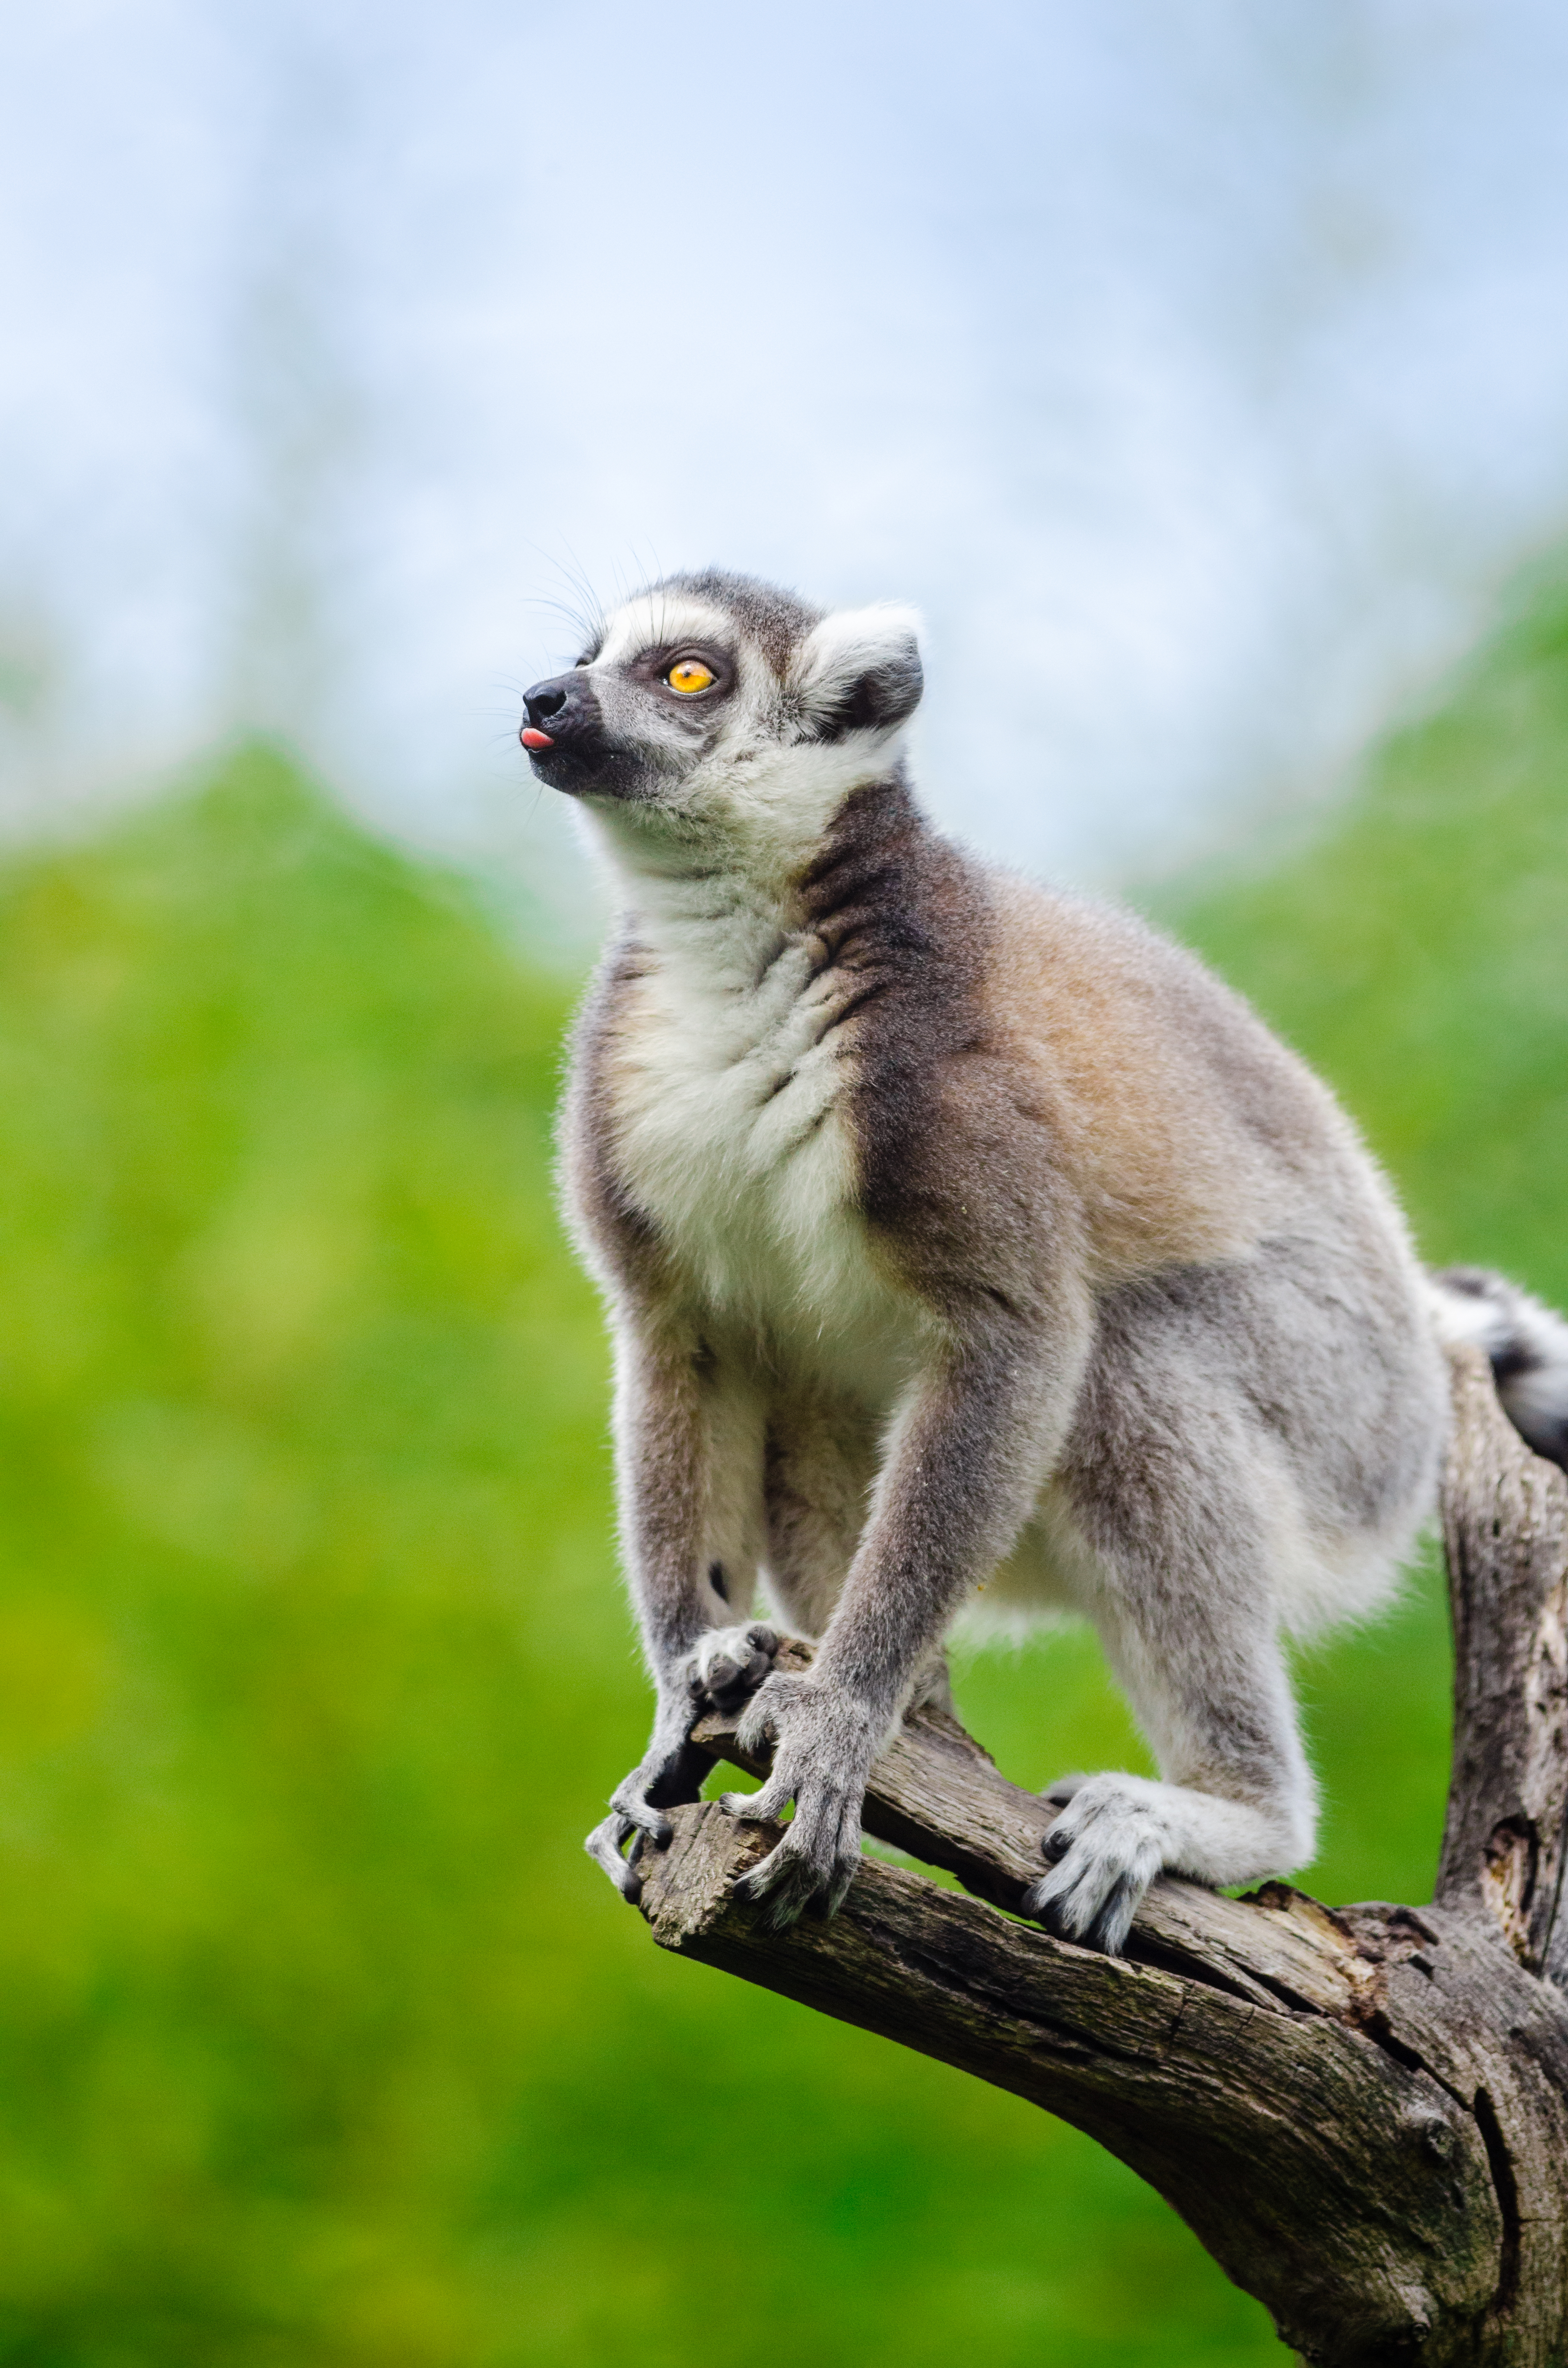
tree, bokeh, ring, feet, animal, cute, female, wildlife, zoo, fur, mammal, nikon, fauna, primate, eyes, hands, animals, madagascar, vertebrate, tier, ss, fell, augen, baum, adorable, lemur, d7000, niedlich, weiblich, tailed, catta, katta, tierpart, hnde, fse, madagaskar, 300mm